John Crichton-Stuart, 2nd Marquess of Bute

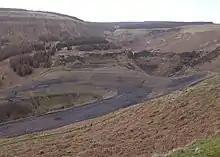
Remains of the Rhigos colliery, once owned by Bute

The economic growth across South Wales drove up the demand for new housing for the growing workforce. Bute was not prepared to sell any of his lands for housing, and did not see much profit in building and renting housing himself, but was prepared to lease land in the growing urban areas and mining communities for land development. Initially, he attempted to negotiate 63-year long leases, which would have given his successors additional, early flexibility in how they managed the land, but these proved unpopular so he reverted to offering the more typical 99-year leases. None of the contracts offered by Bute allowed the lessee to buy the freehold or automatically renew the lease at the end of this term, which ultimately resulted in substantial political difficulties for the third and fourth marquesses when there was a storm of complaints in the late 19th and early 20th century. Bute left the style of the early developments up to the lessees, but was concerned by the poor results. Bute then began to approve the designs for new buildings personally, laying out some grand streets in the centre of Cardiff and retaining open areas for eventual use as parks. Very little money was invested in the sewage and drainage systems for his new developments, however, and a damning 1850 inquiry showed that this had resulted in cholera outbreaks across the town.